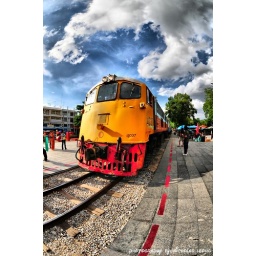
The train was on the tracks of the Bridge Over River Kwai railroad in Thailand.